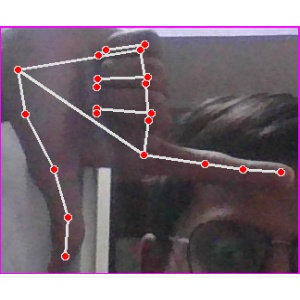
अक्षर: ख